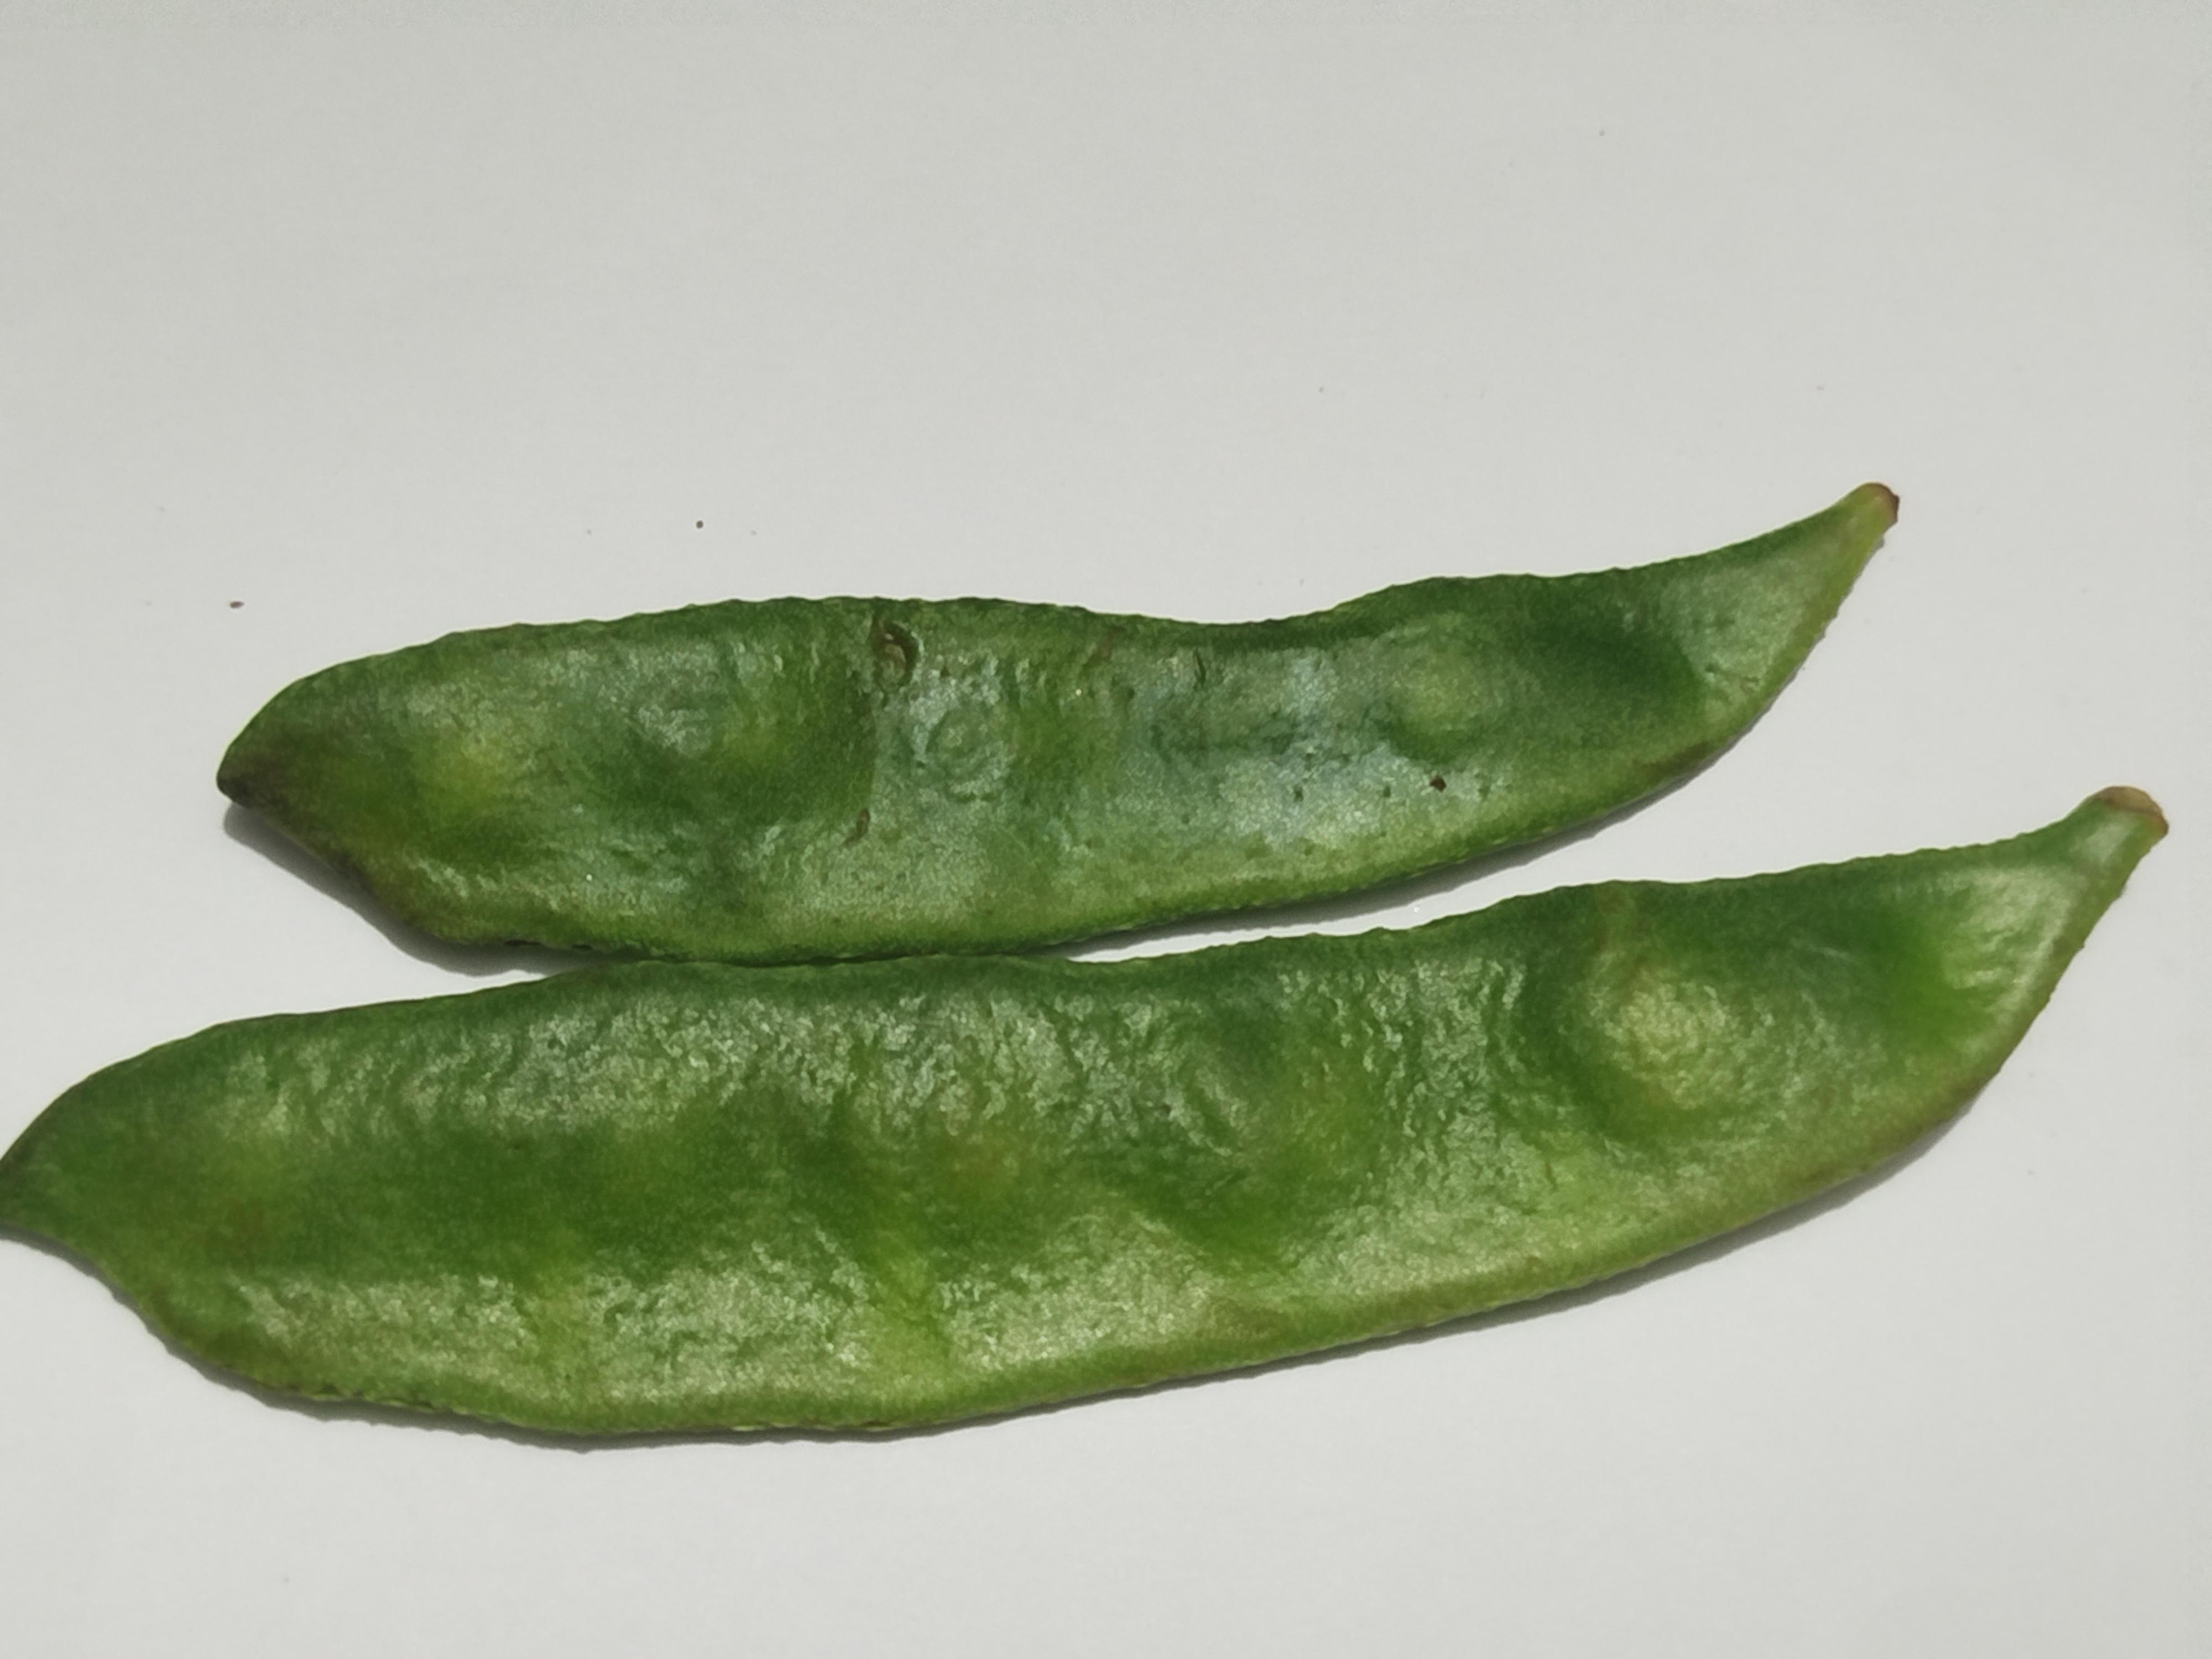
Label: Bean